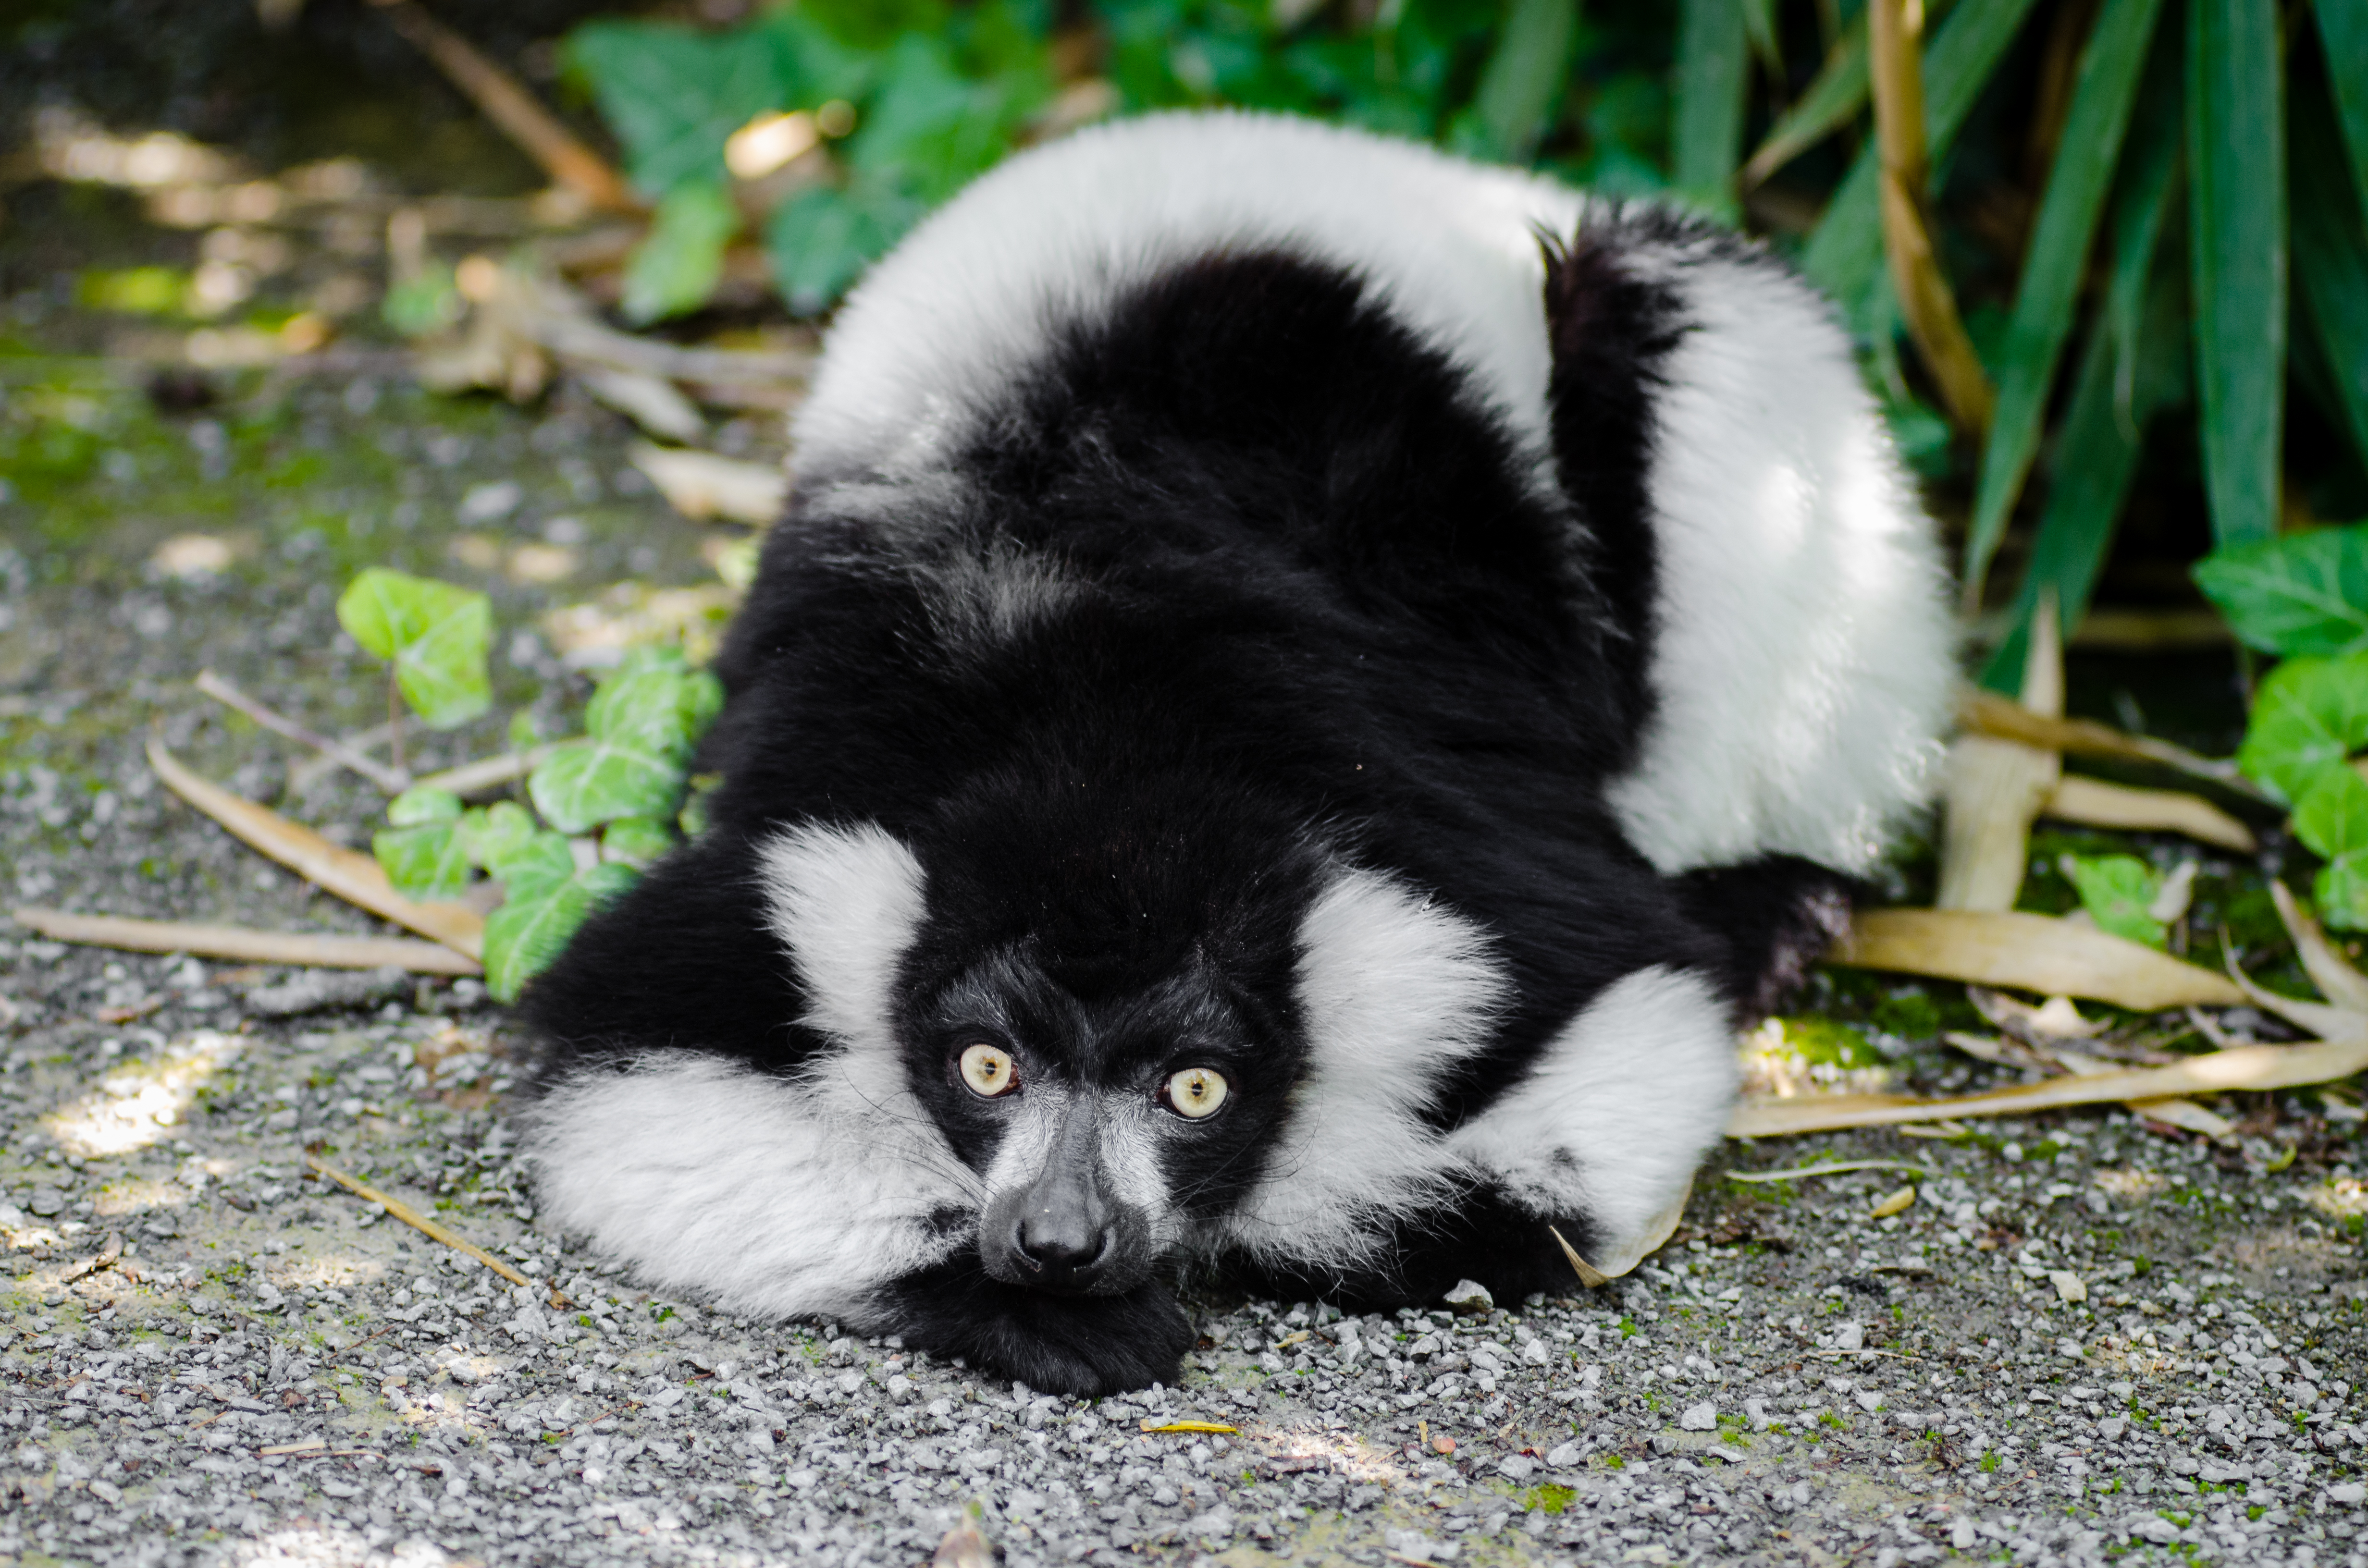
animal, zoo, mammal, primate, madagascar, vertebrate, lemur, skunk